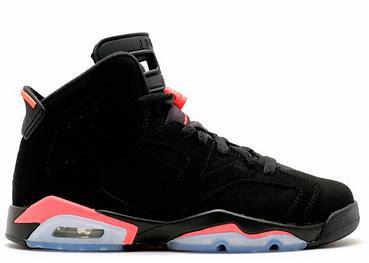
Brand: Nike
Model: Air Jordan 6